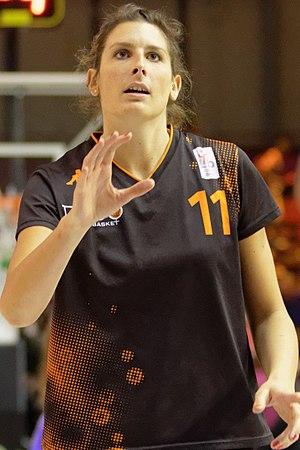
Helena Ciak, née le 15 décembre 1989 à Dunkerque, est une joueuse de basket-ball française. Son prénom s'écrit Helena sans accent, même si de nombreux journalistes font l'erreur.